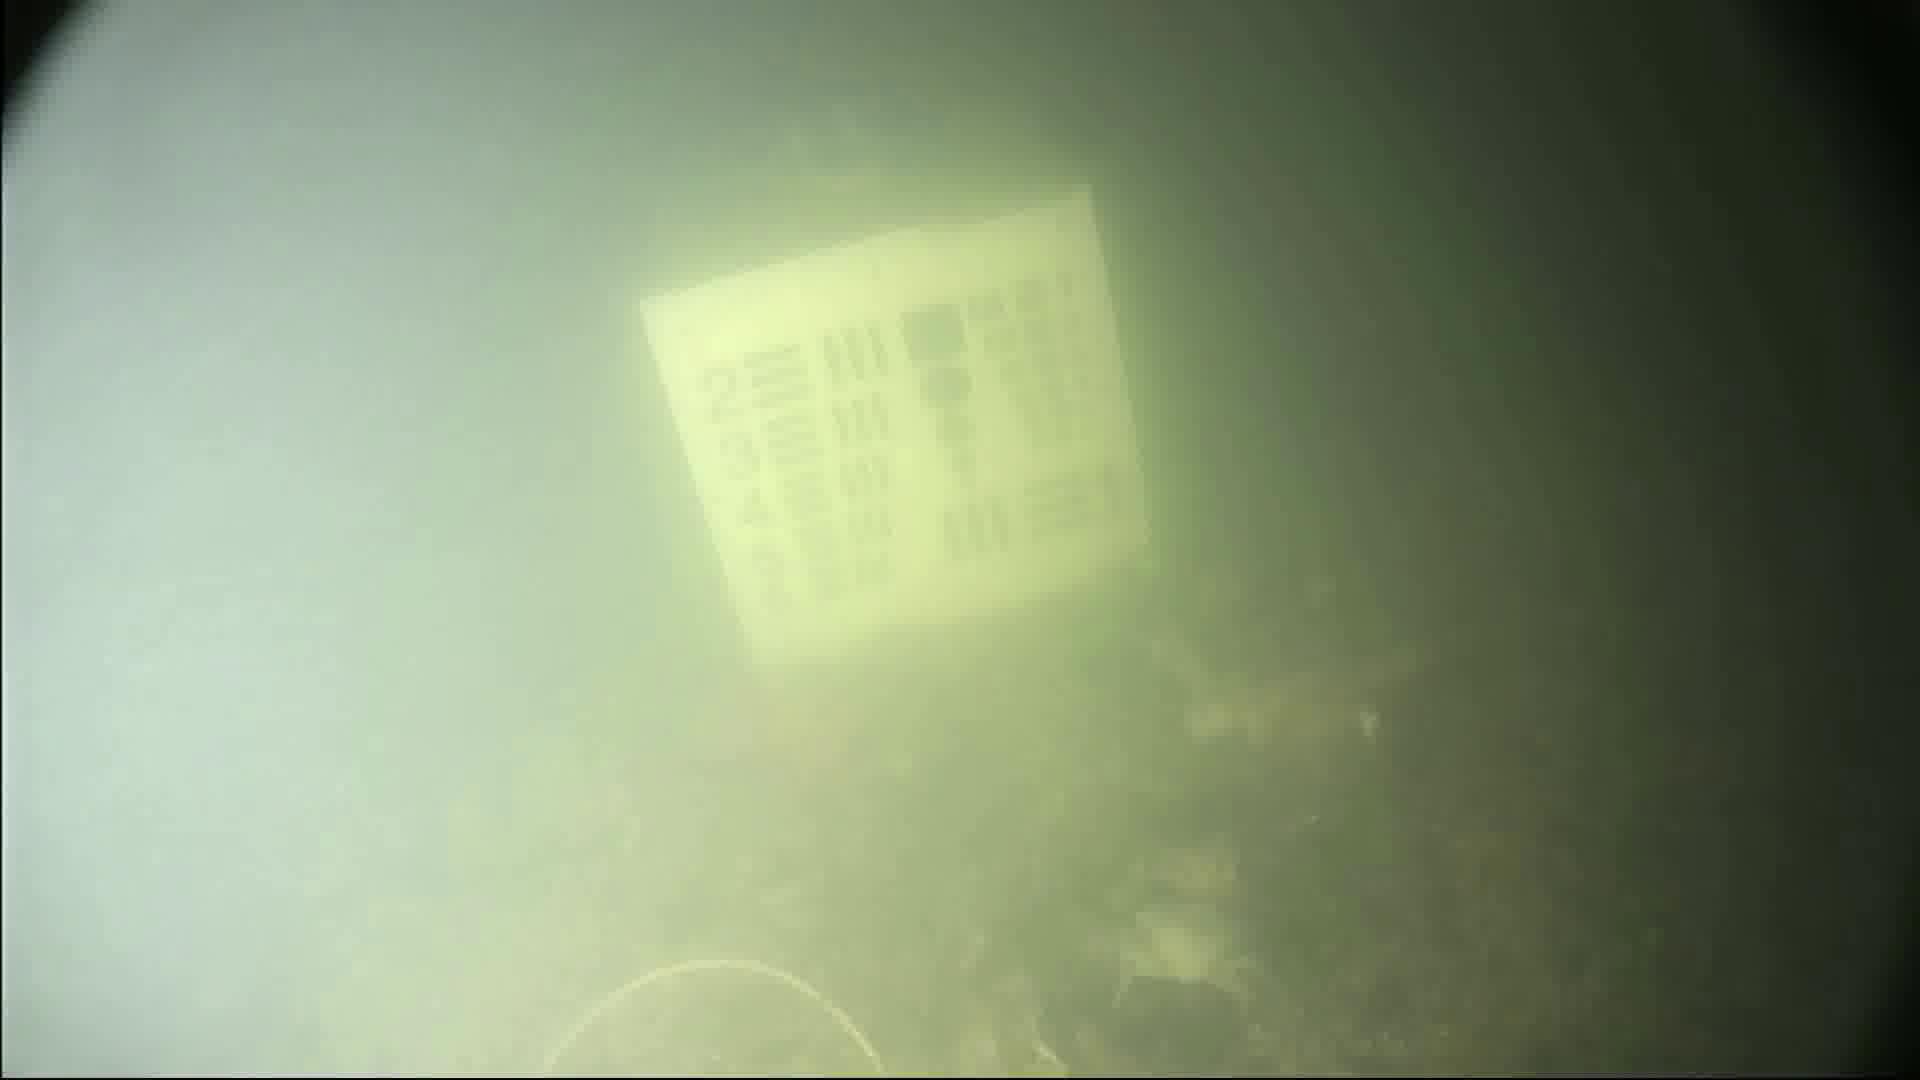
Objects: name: crab